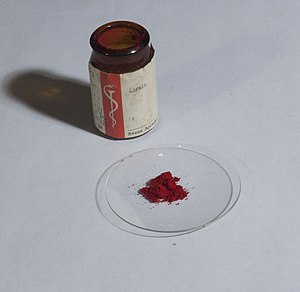
Karmin
Karminpulver
Karminpulver
Karmin er et kraftigt rødt farvestof af organisk oprindelse. Det udvindes af cochenillelus og indeholder carminsyre. Farvestoffet er godkendt i EU med nr. E-120. Det bruges i kosmetik og fødevarer. Tidligere blev det også brugt til at farve tøj. Karmin kan også anvendes til visse farvninger af mikroskopiske præparater.